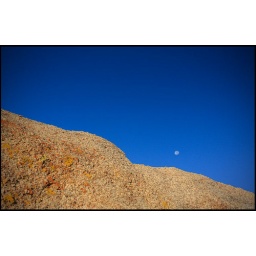
Moon setting over a sand stone wall